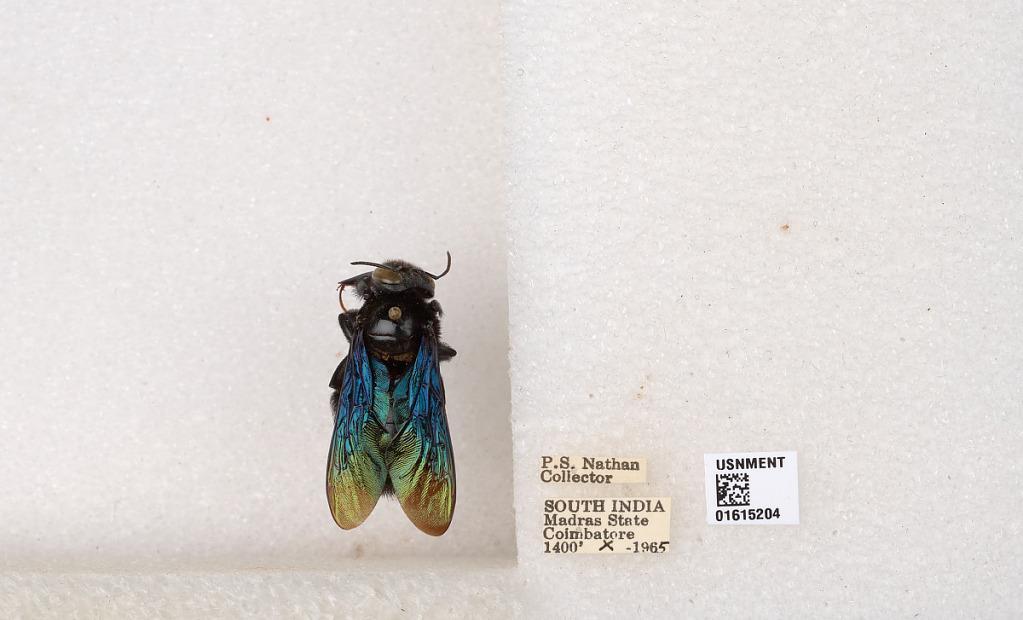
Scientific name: Xylocopa (Biluna) auripennis auripennis Lepeletier
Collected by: P. Nathan
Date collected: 1965-10-1
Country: India
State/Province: Tamil Nadu
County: Coimbatore
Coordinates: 10.9955, 76.9034